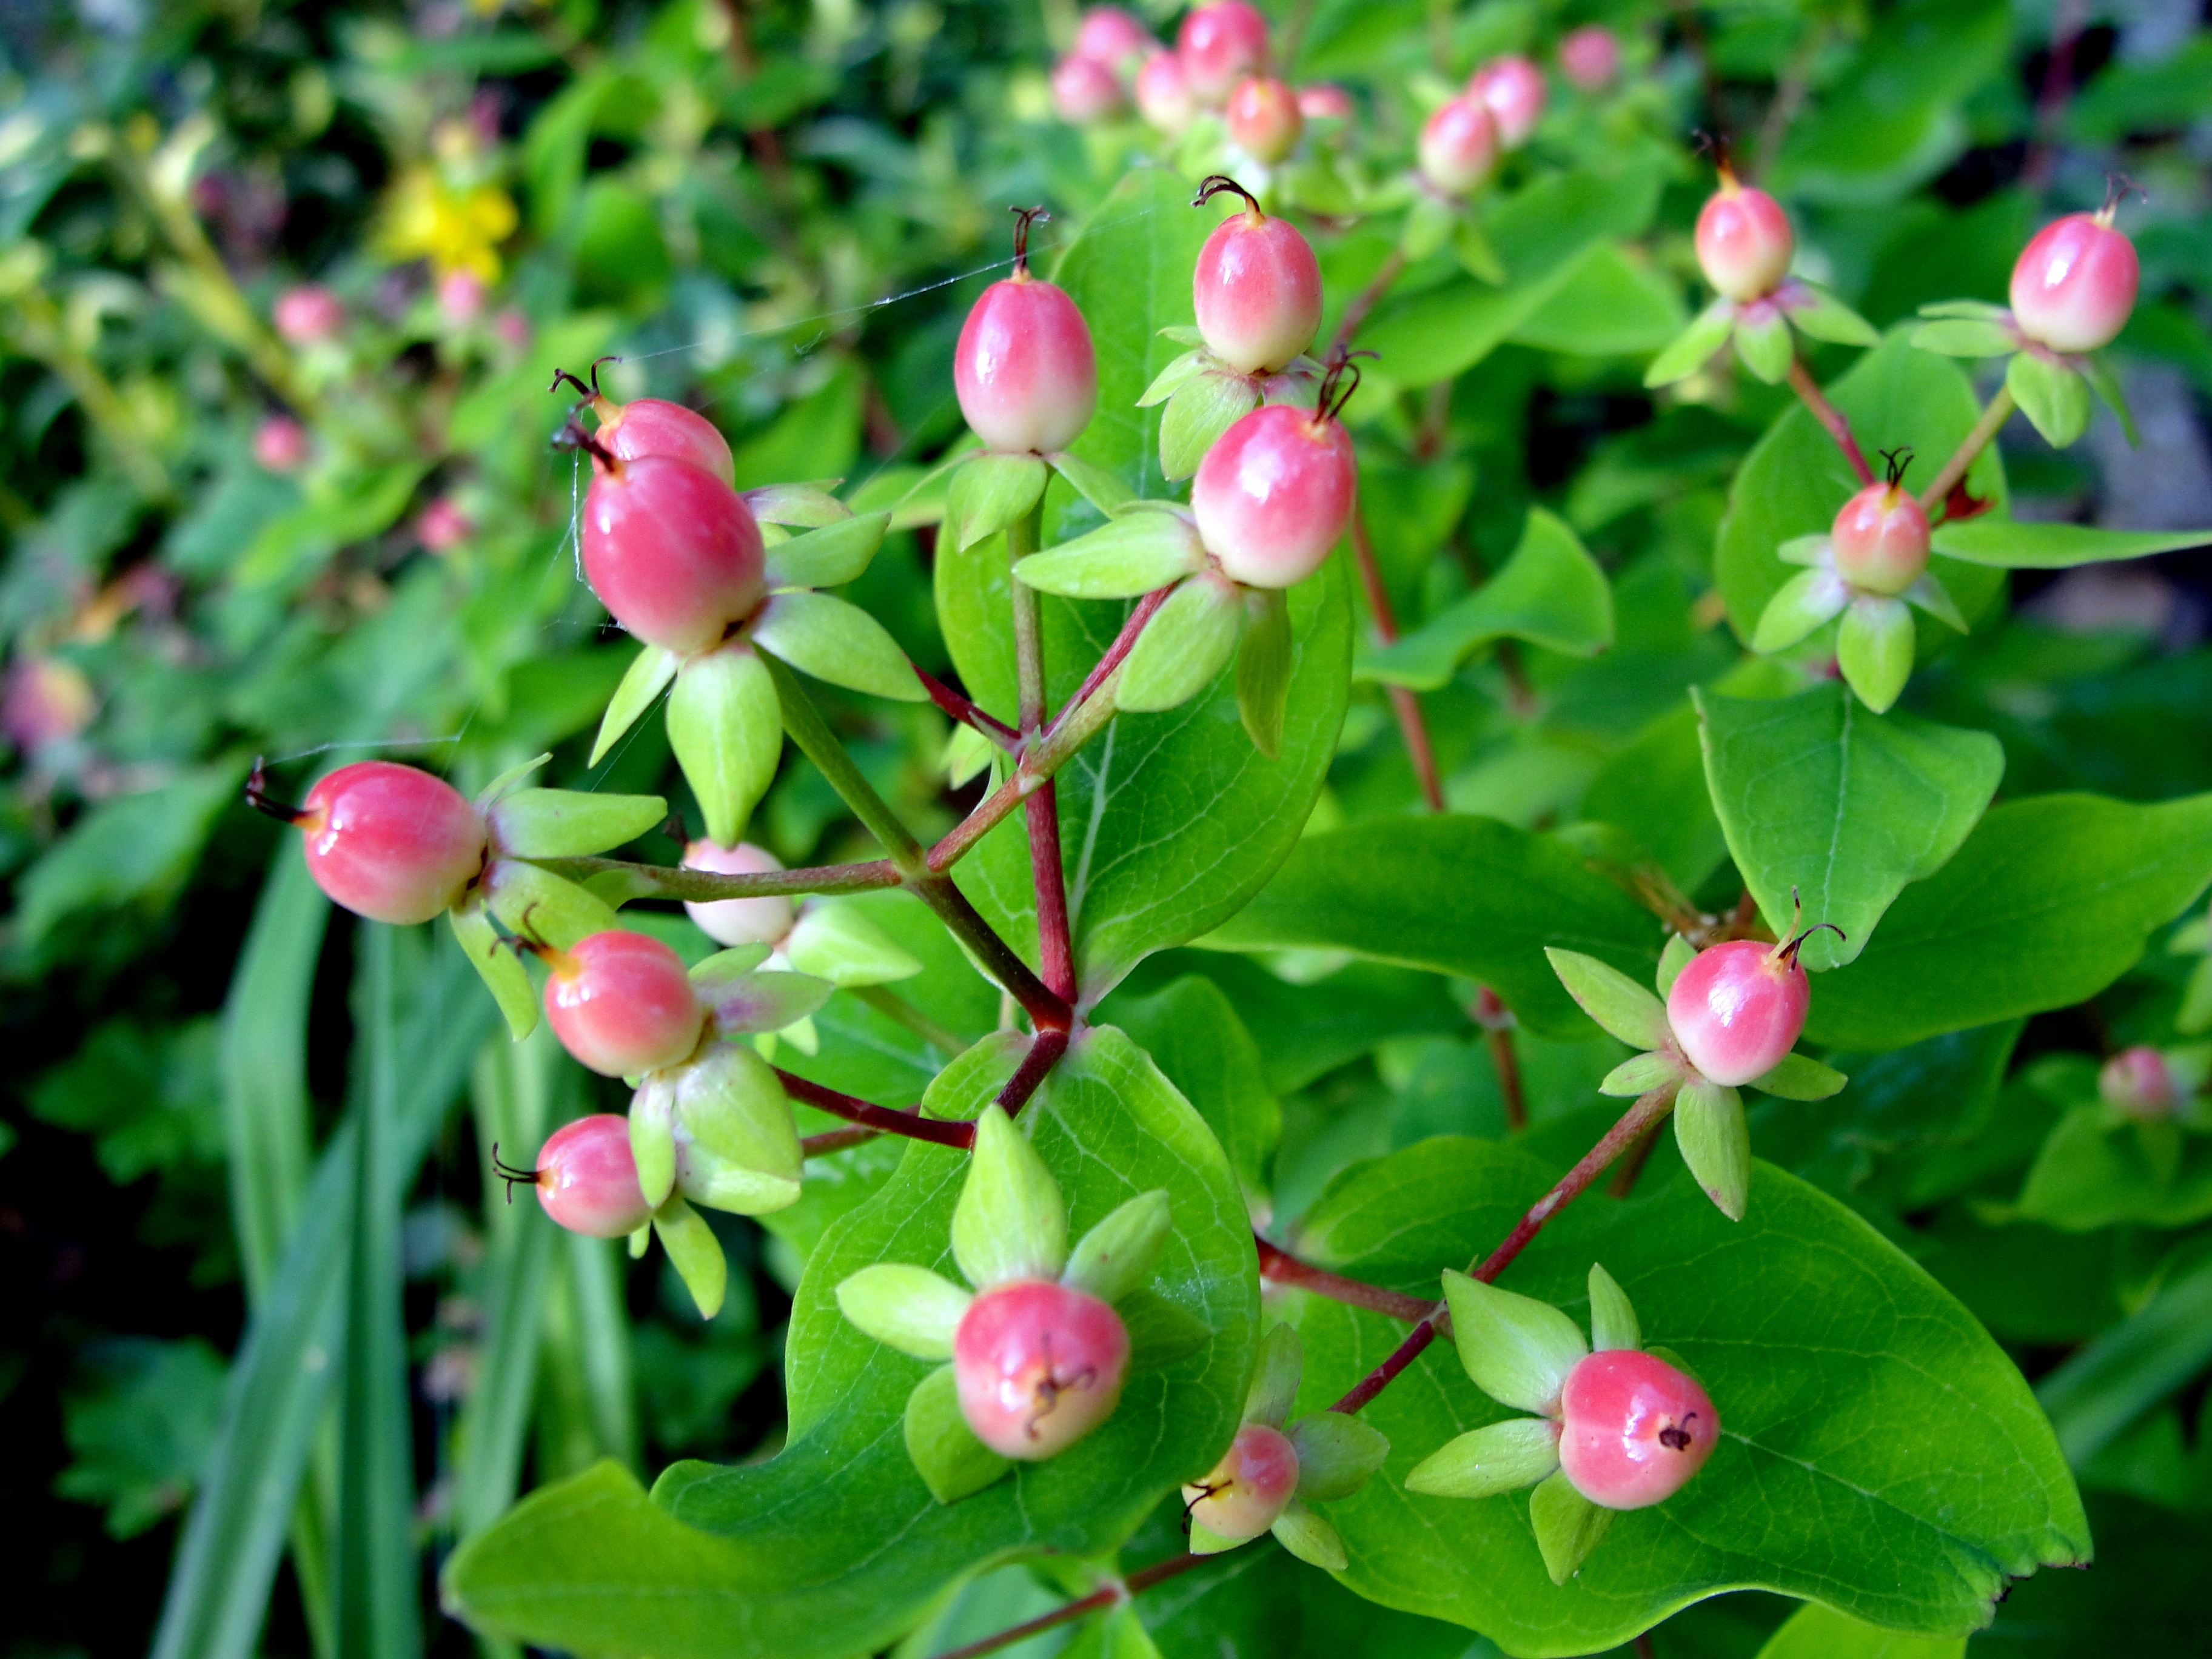
hypericum, flower, plant, flora, flowering plant, wildflower